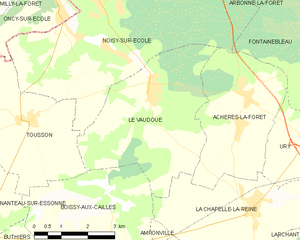
Carte des communes françaises Le Vaudoué